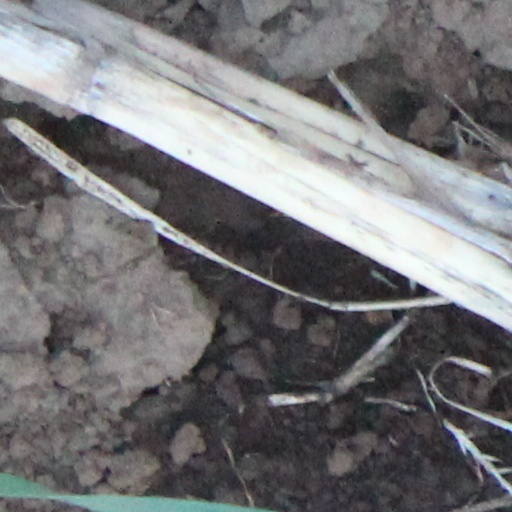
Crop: wheat